Cyberun

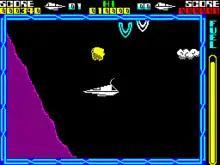
The ZX Spectrum version at the beginning of gameplay

The player controls a spaceship trapped on a planet inhabited by hostile aliens. The goal is to upgrade the spaceship with parts scattered around the planet and mine a valuable element called "Cybernite". The atmosphere above ground is populated by flying aliens and clouds that drip acid, damaging the ship's shields. The ship requires fuel to fly, and once exhausted will bounce along the ground of the planet unable to climb. A similar enemy ship is also on the planet attempting to mine the Cybernite before the player. Fuel can be replenished by tankers on the planet surface, but damaged shields cannot be repaired. The player must venture into caverns below the surface in order to mine the Cybernite, which can only be done once the ship has been upgraded to include a mining laser. Once sufficient Cybernite has been collected, the player can escape to the next planet in the Zebarema system.